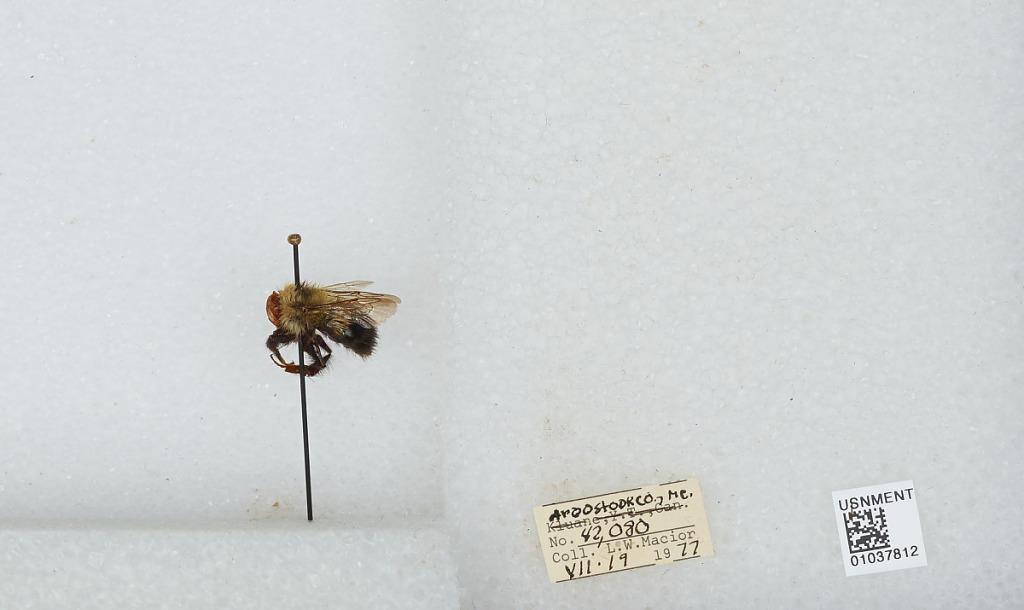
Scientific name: Bombus (Pyrobombus) vagans vagans Smith
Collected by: L. Macior
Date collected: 1977-7-19
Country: United States
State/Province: Maine
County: Aroostook
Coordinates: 46.65, -68.58